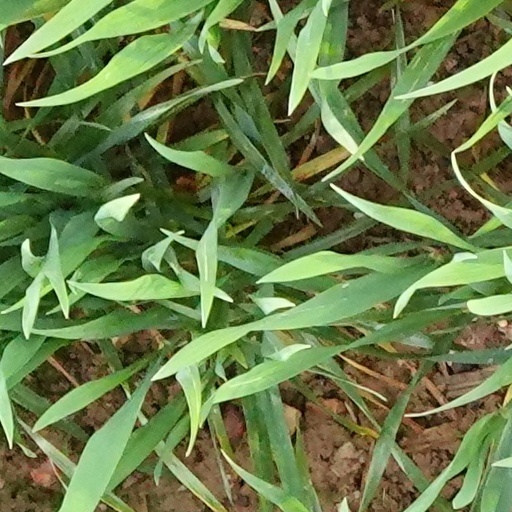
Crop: wheat